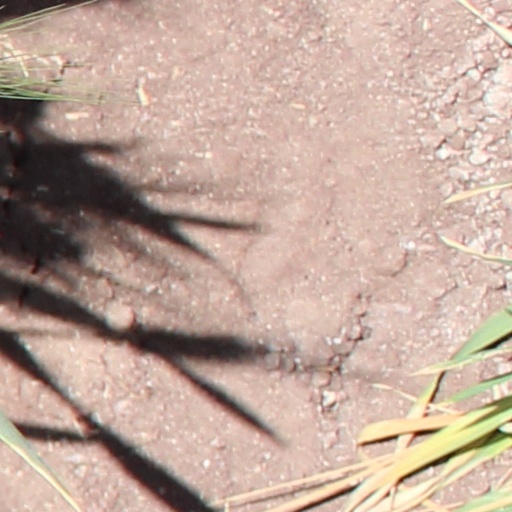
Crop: wheat